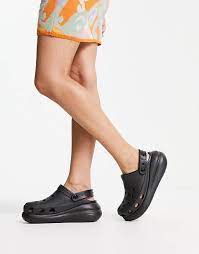
Label: Clog